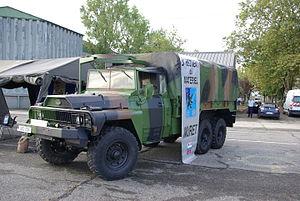
VLRA 3e régiment du matériel au meeting aérien Des Étoiles et des Ailes 2014 à Francazal.
Le 3ᵉ régiment du Matériel, seul régiment à vocation parachutiste de l'arme du matériel de l’armée de terre française est l'une des 10 formations encore en activité du commandement de la maintenance des forces.